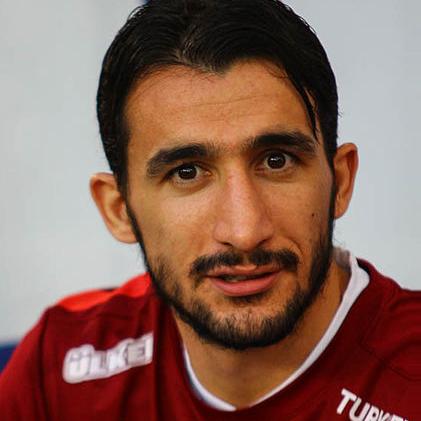
Age: 26